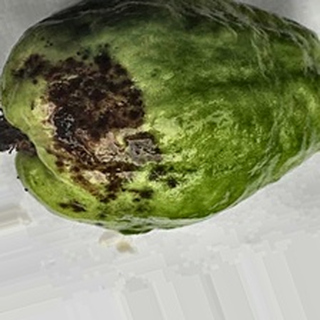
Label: guava_anthracnose